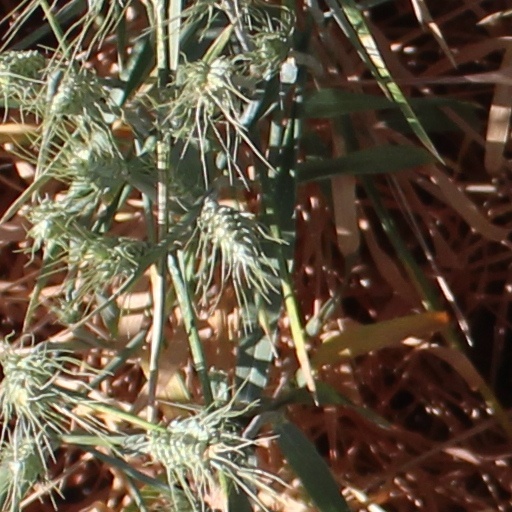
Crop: wheat